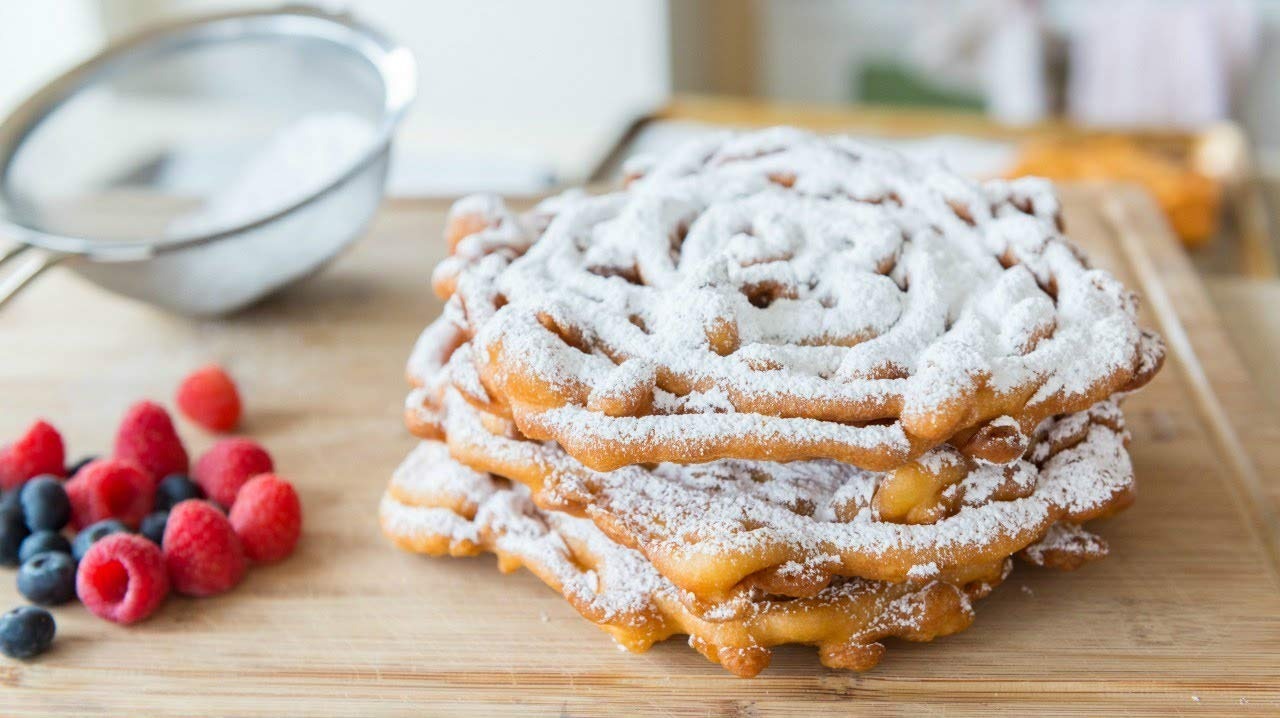
Item Name: Golden Dipt Funnel Cake Mix - 5 lb bag
Value: 80.0
Unit: Ounce

Price: 29.99